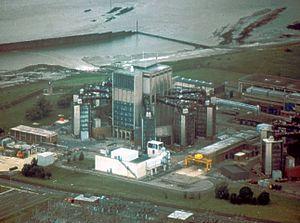
La centrale nucléaire de Berkeley est une centrale nucléaire désaffectée située à Berkeley sur la rive sud du fleuve Severn dans le Gloucestershire en Angleterre.